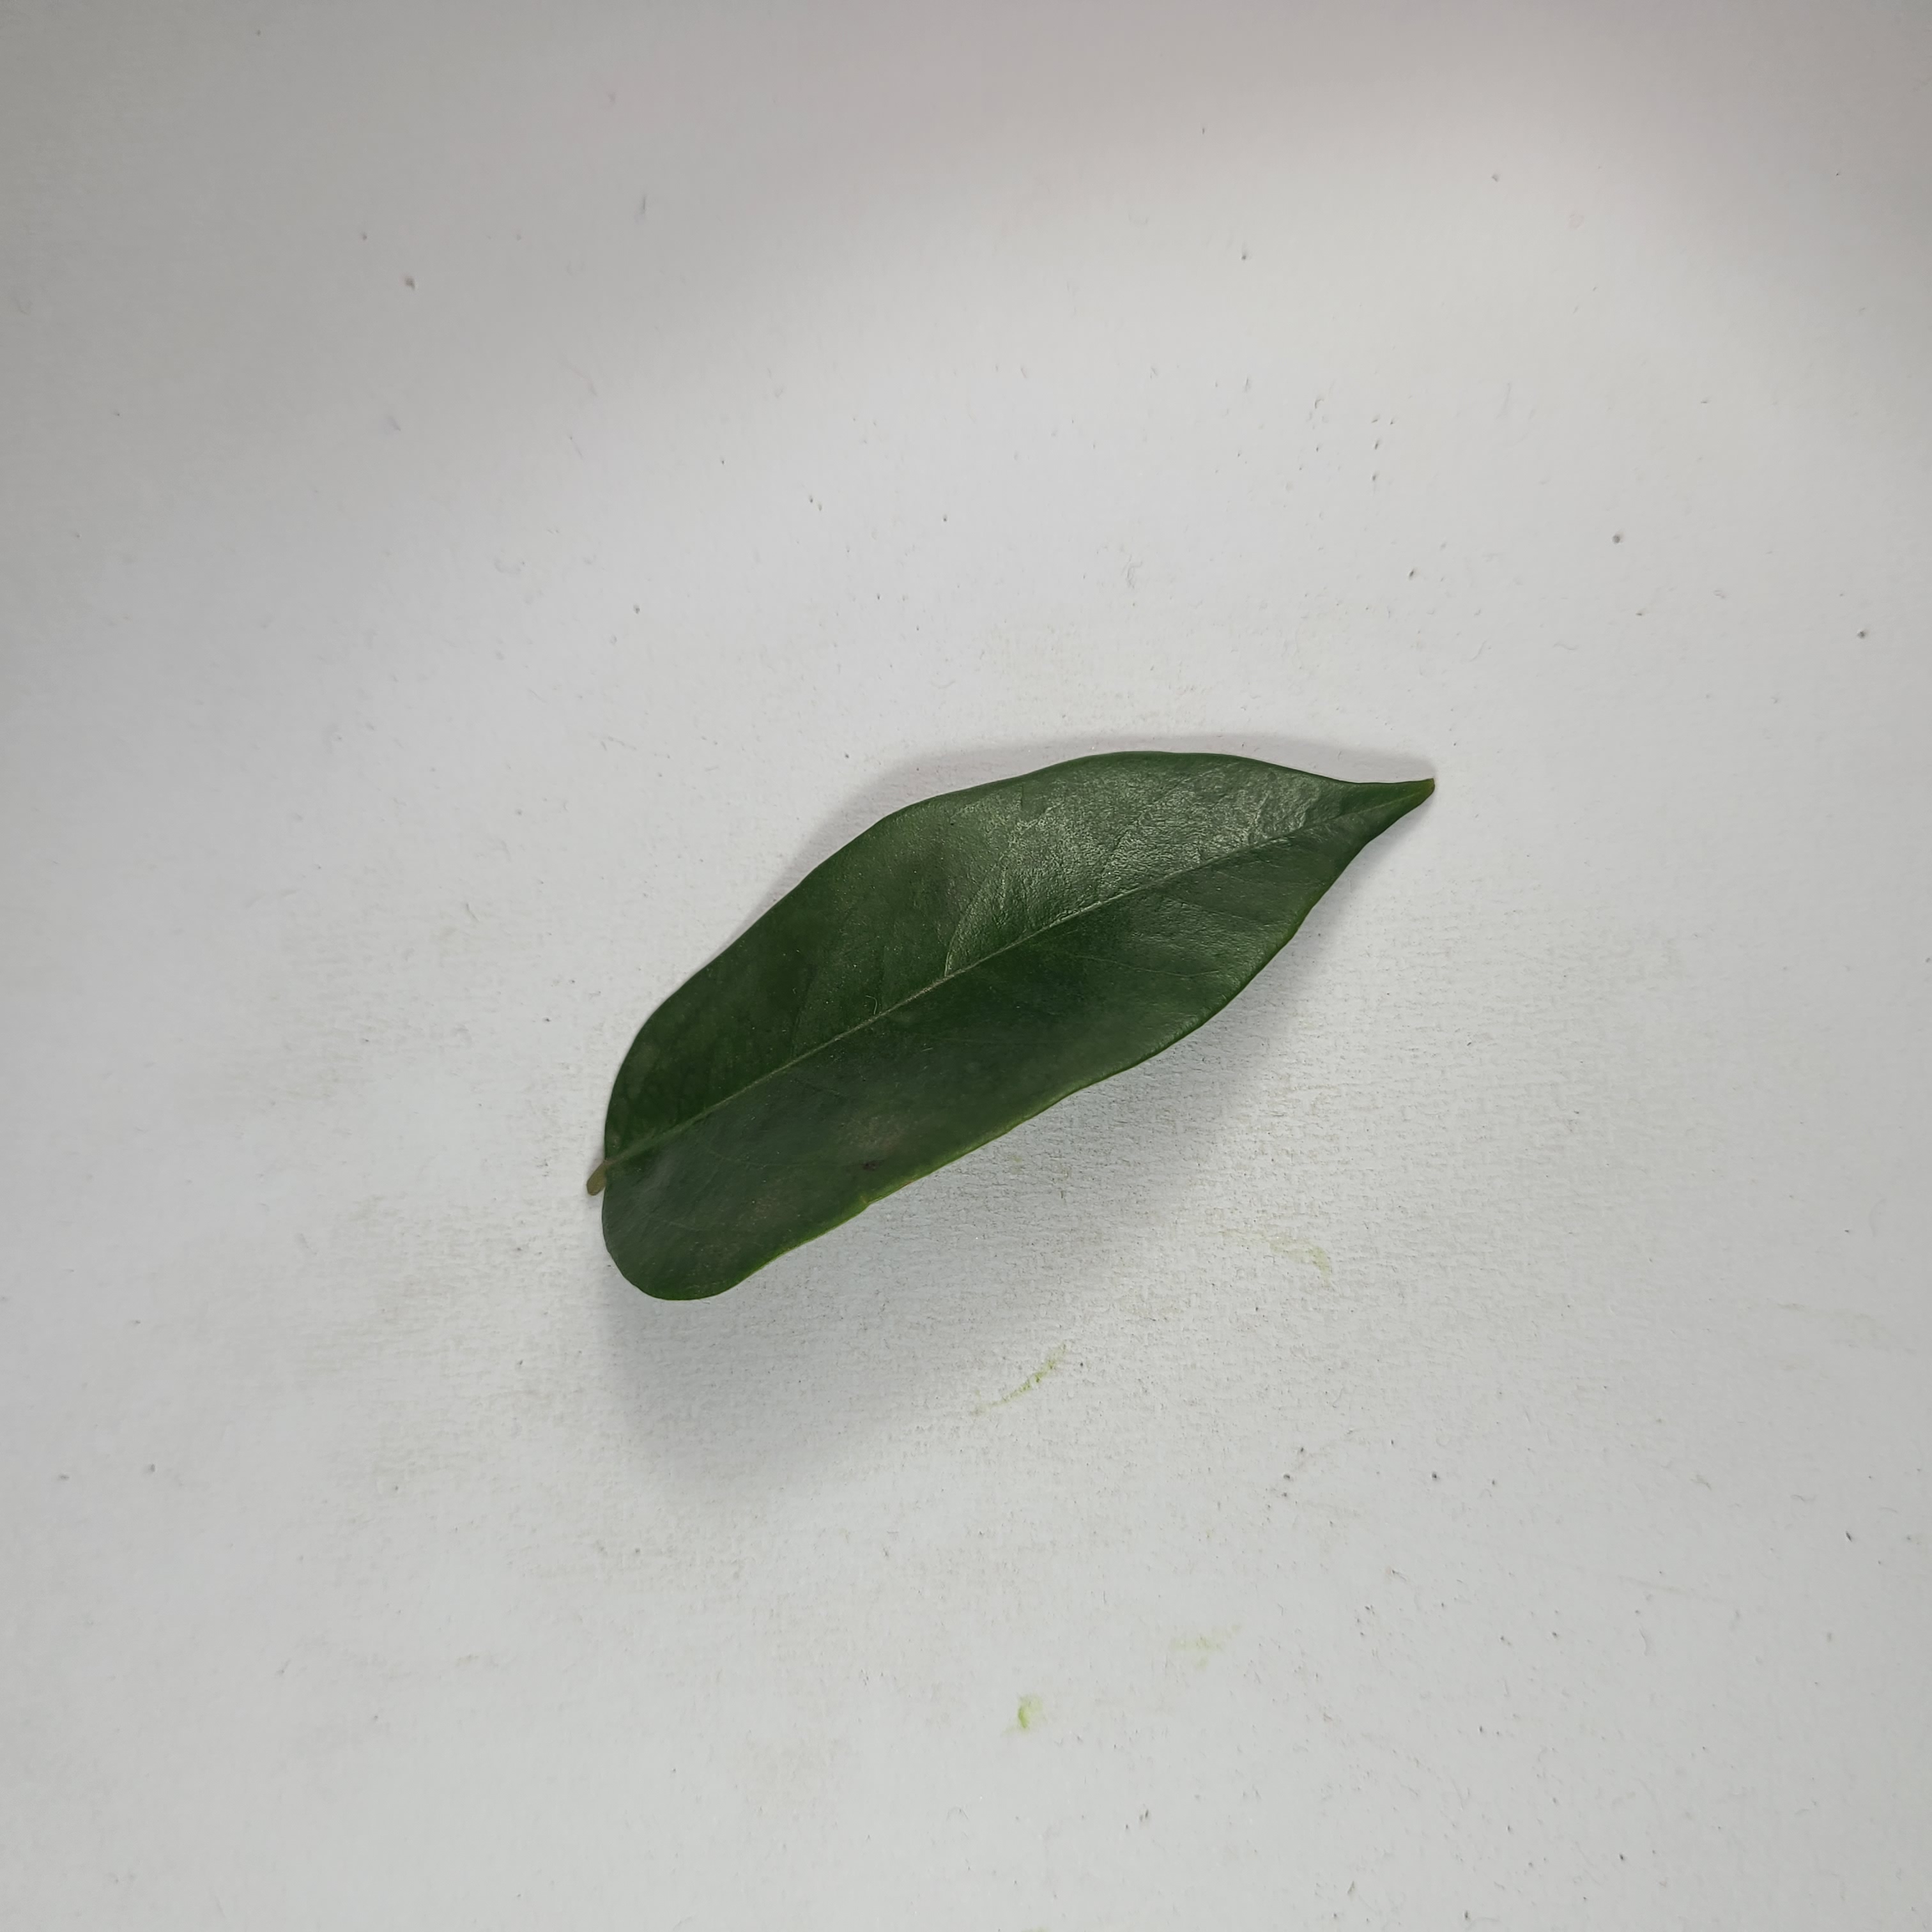
Label: Healthy Leaves